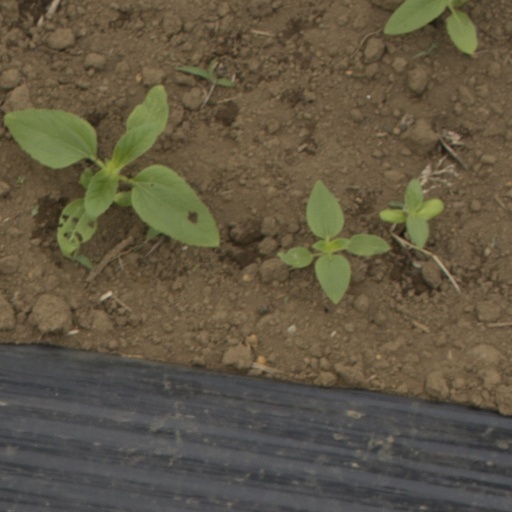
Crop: Jerusalem artichoke